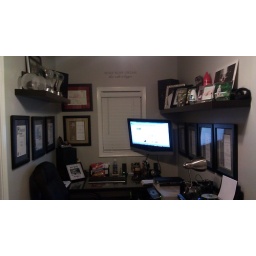
my home office after I brought in about 20 awards and decorated a little.